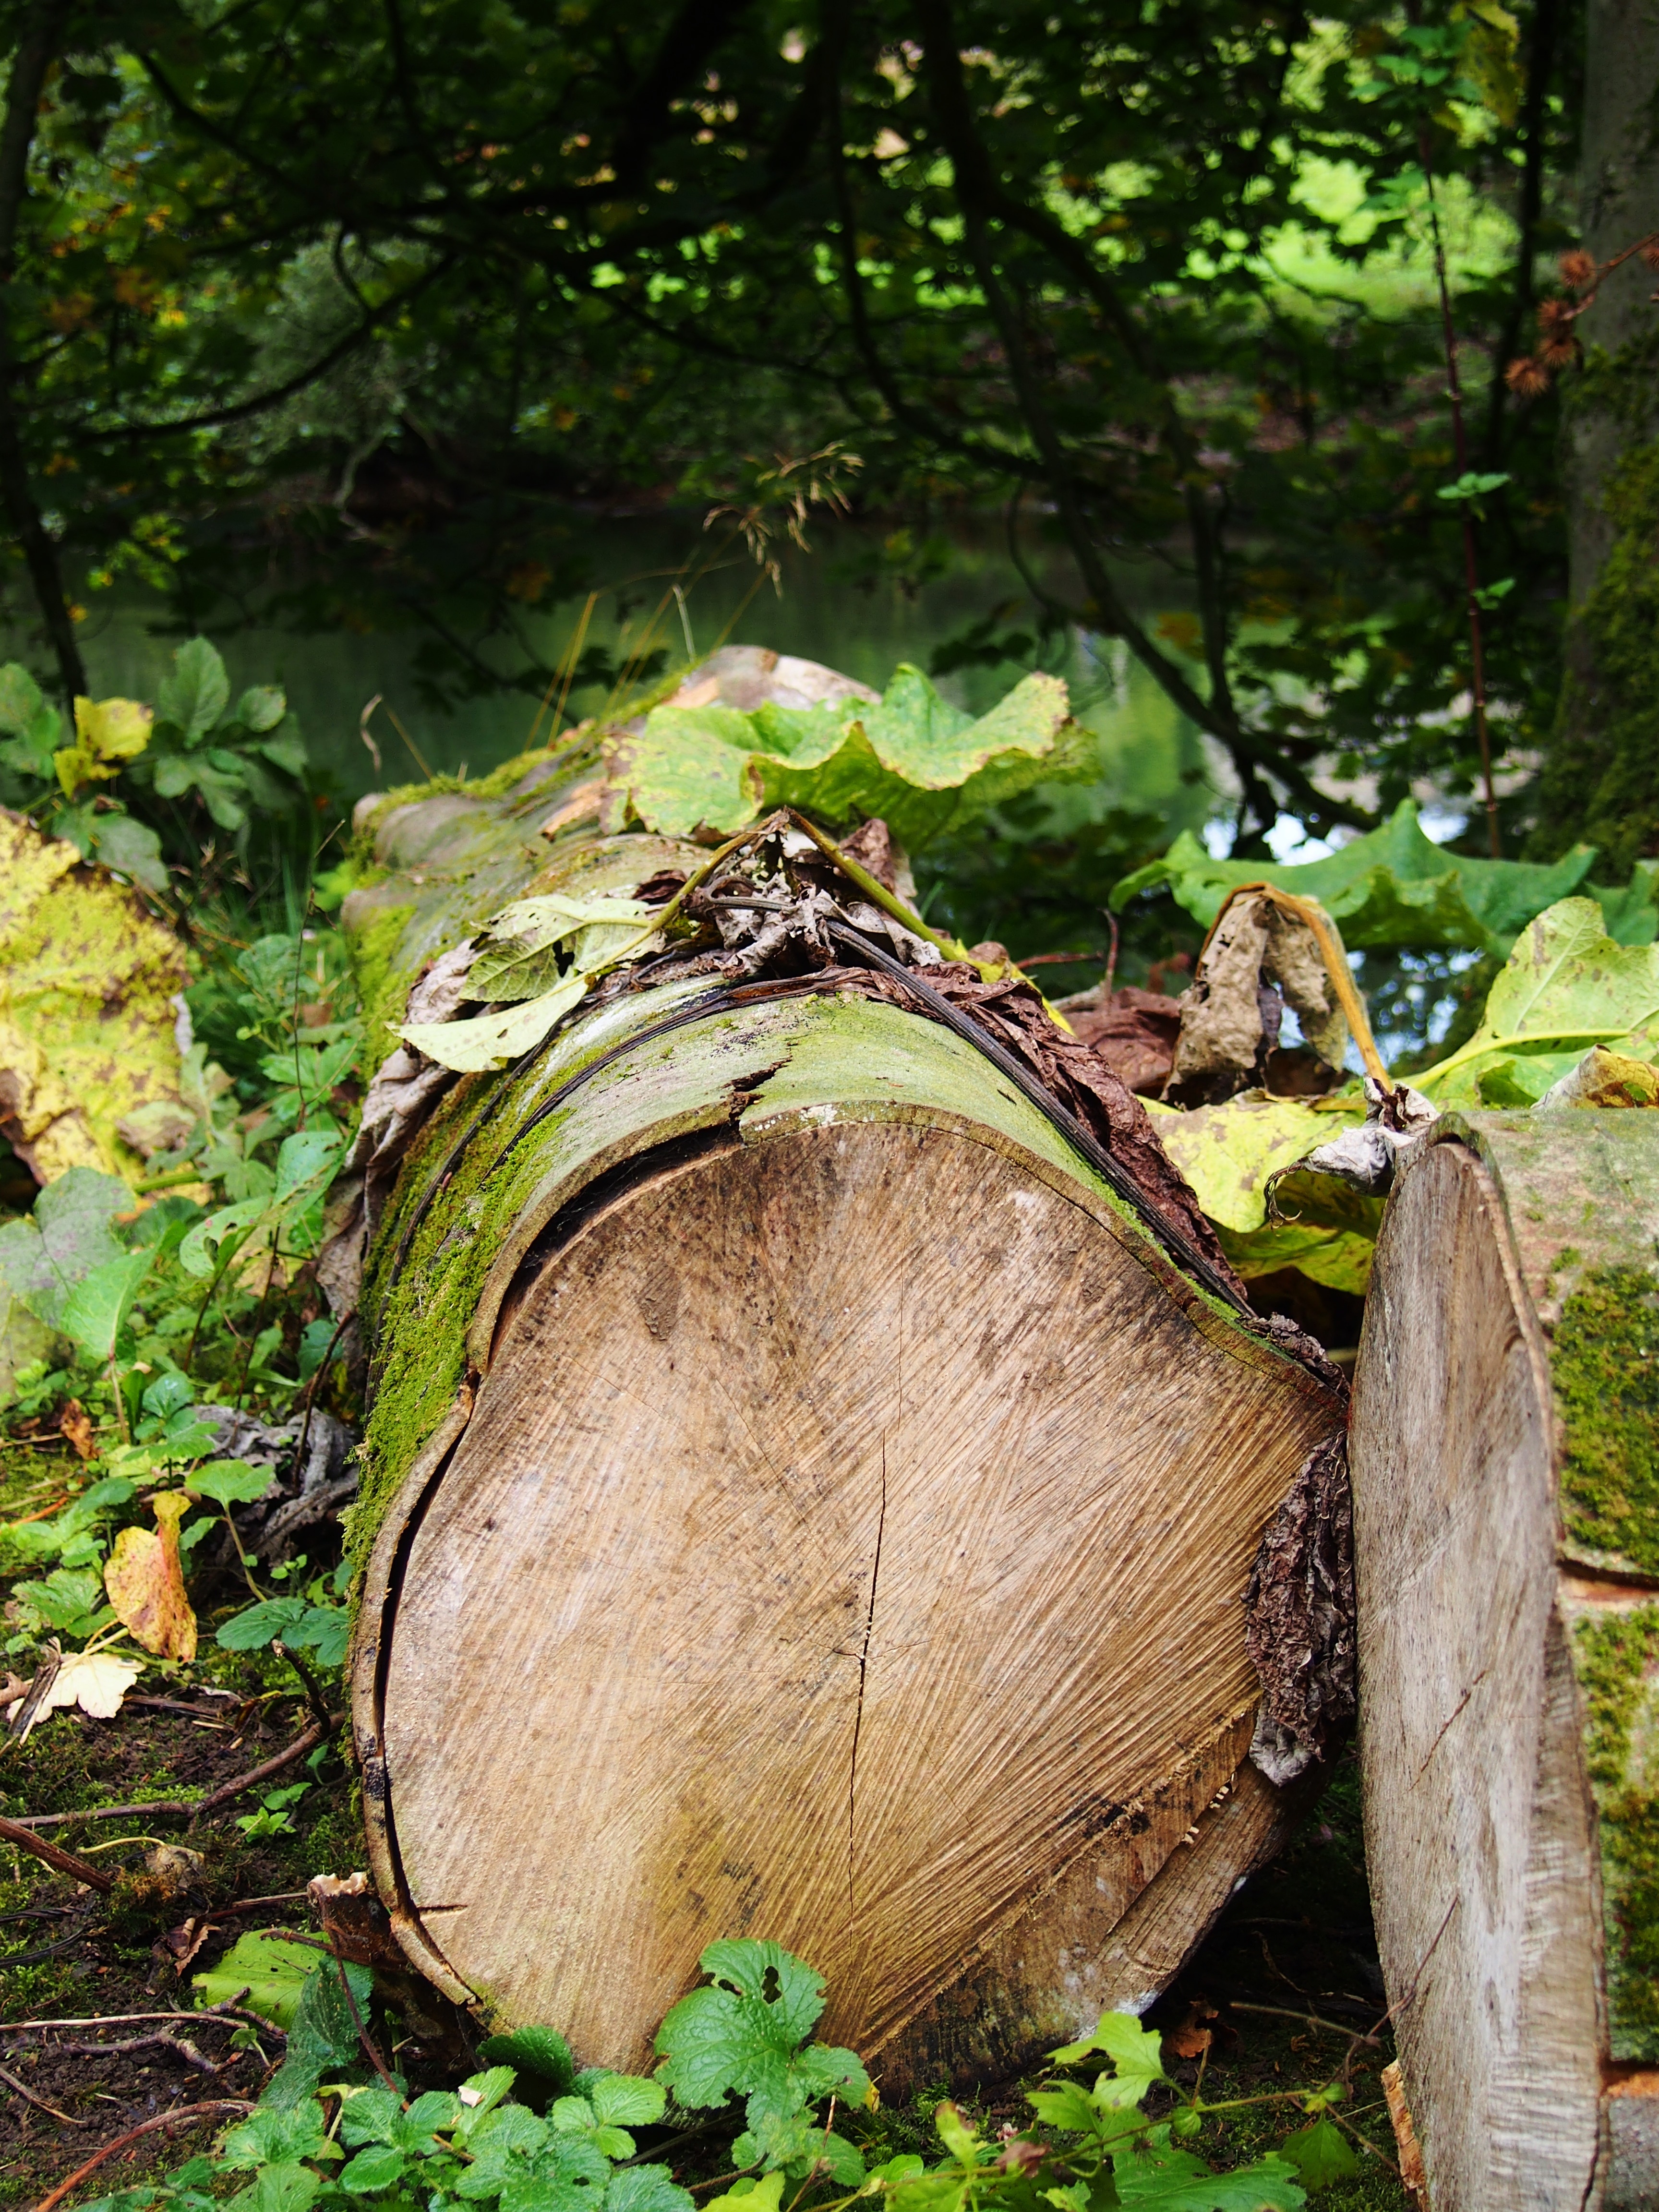
tree, nature, forest, grass, branch, plant, wood, sunlight, leaf, flower, trunk, bark, rural, log, green, jungle, natural, autumn, brown, botany, garden, flora, season, cut, hardwood, rainforest, logging, timber, woodland, tree stump, habitat, rural area, natural environment, woody plant, penny bun